Railway accidents in Vietnam

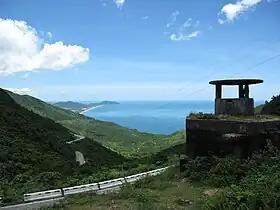
The Hải Vân Pass, the scene of one of Vietnam's earliest documented rail accidents.

As discussed above, the state of railway safety in Vietnam lends itself to frequent accidents, many of them fatal. Although listing them all would be impractical, certain notable accidents can be highlighted.